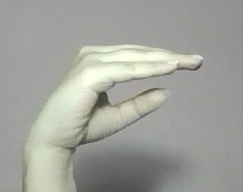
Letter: jeem